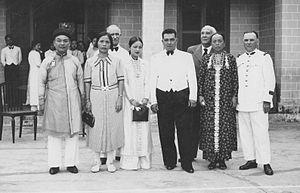
Mariage de La Princesse Deo Nang Toï fille du Seigneur du Pays Taï Deo Van long avec Monsieur Louis Bordier Ingénieur Agronome - 1940 Indochine
S.A. la princesse Deo Nang Toï, princesse feudataire de Taï, seigneur du Pays Taï était la fille ainée de S.A. le seigneur Deo Van Long elle fut Seigneur du Pays Taï à la mort de son père en 1975 et continua à diriger la communauté Taï d'environ un million d'âmes depuis la France jusqu'à sa mort en 2008.